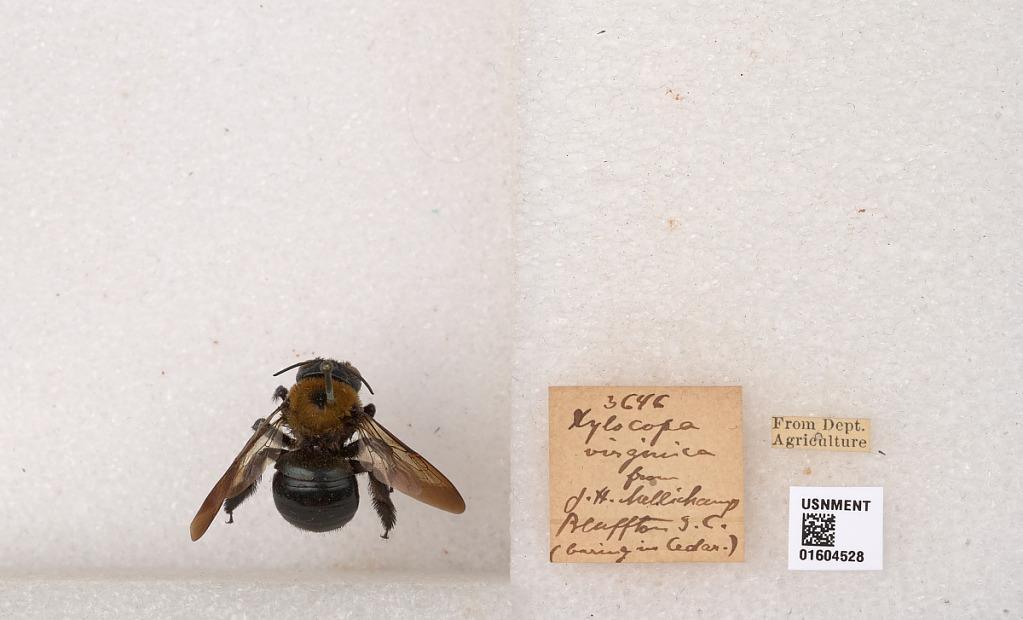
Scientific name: Xylocopa (Xylocopoides) virginica virginica (Linnaeus)
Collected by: J. Mellichamp
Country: United States
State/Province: South Carolina
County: Beaufort
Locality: Bluffton